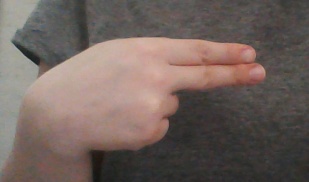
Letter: ain